First Army Air Service

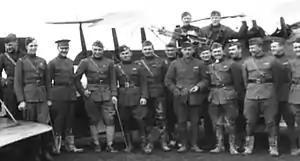
Officers of the 185th Aero Squadron (Night Pursuit), Rembercourt Aerodrome, France, November 1918

During the offensive, a night pursuit squadron (185th Aero Squadron) was added to the 1st Pursuit Group for the purpose of attacking enemy bombers. The details connected with the organization of this service presented a whole series of new and difficult problems which were satisfactorily solved. After the introduction of the night pursuit squadron, very few night bombardment attacks were undertaken by the enemy. In a few cases our night pursuit pilots were able to come within range of the enemy raiders. The night pursuit squadron combined offensive tactics with its defense against enemy bombers, bombs on enemy posts of command and concentration of troops.